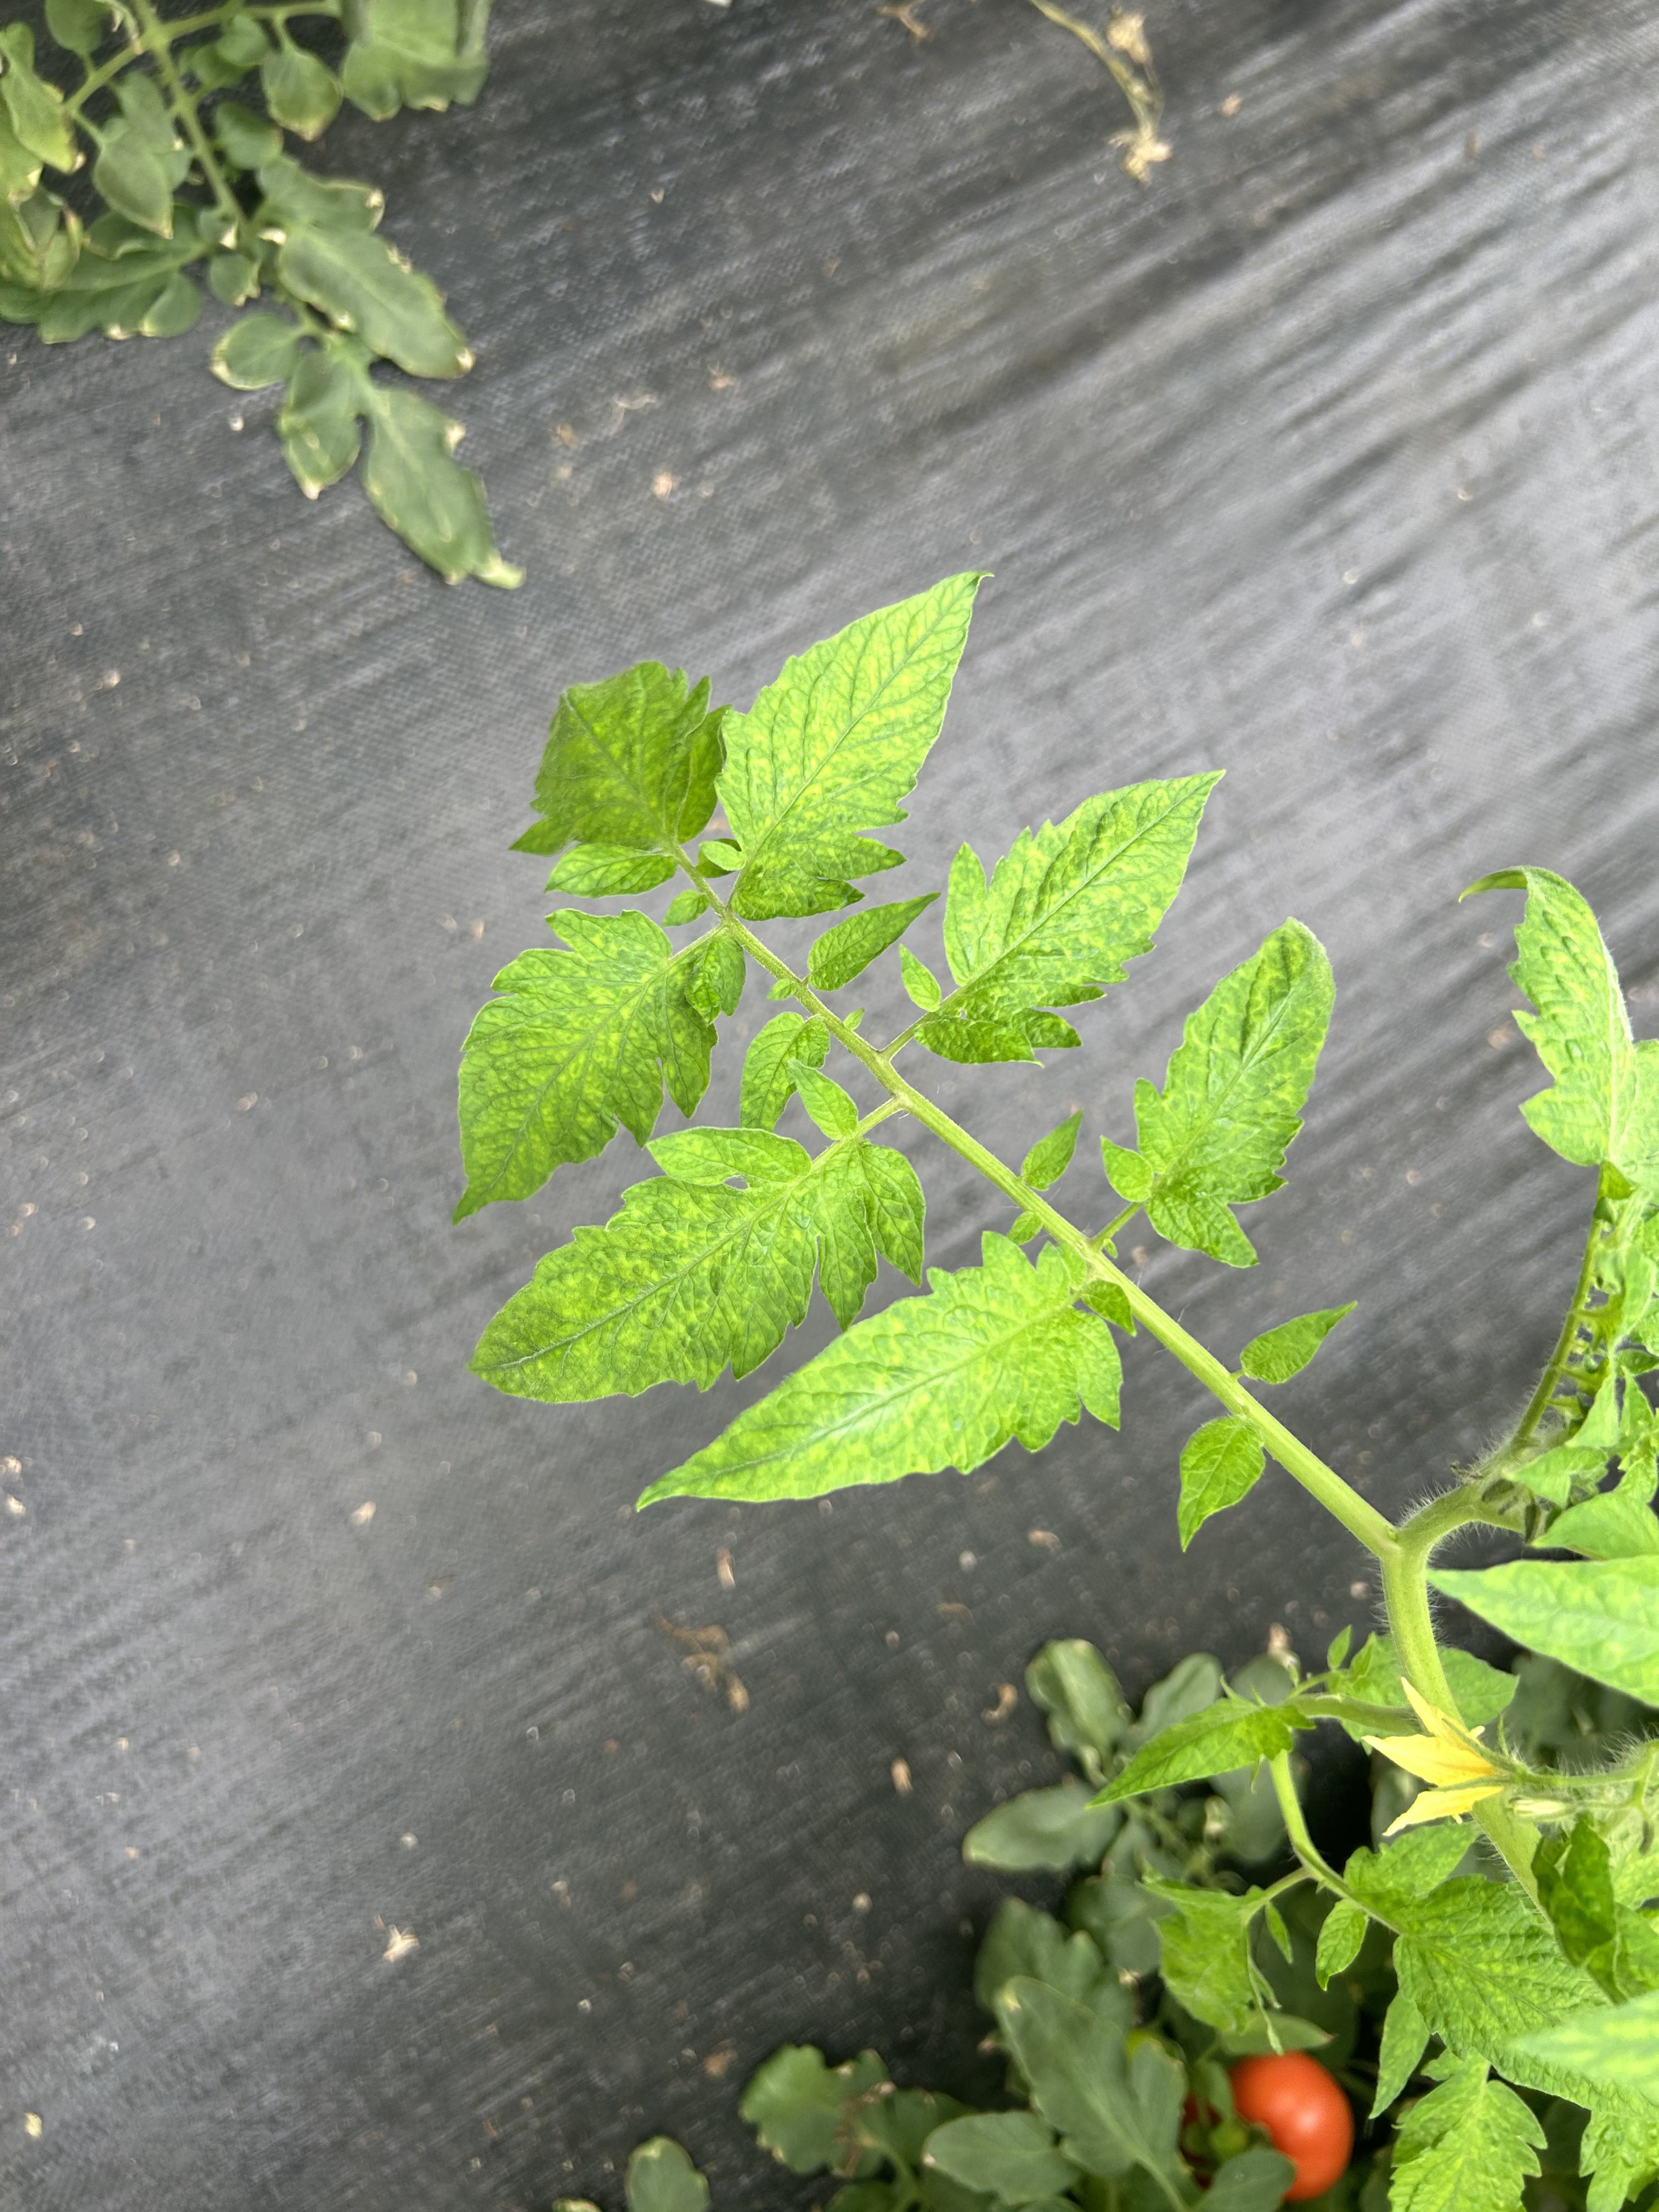
Disease: Viral